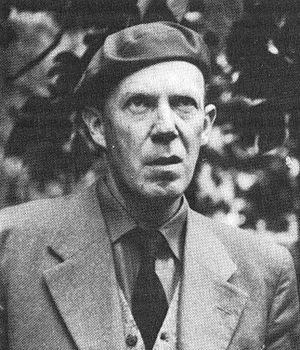
Gunnar Ekelöf
Bengt Gunnar Ekelöf var en svensk forfatter, digter og translatør. Fra 1958 var han medlem af Svenska Akademien.